Jan Jonkman

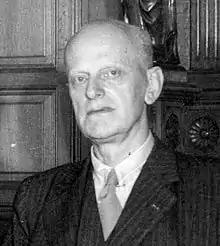
Official portrait, 1946

Jan Anne Jonkman (13 September 1891 – 27 June 1976) was a Dutch politician of the Labour Party. He served as president of the Senate from 1951 to 1966, as well as minister of overseas affairs from 1946 to August 1947 and November 1947 to 1948. Previously, Jonkman had served in the Dutch East Indies as a prosecutor, and later member of the "Volksraad" from 1927 to 1931 and 1939 to 1942.